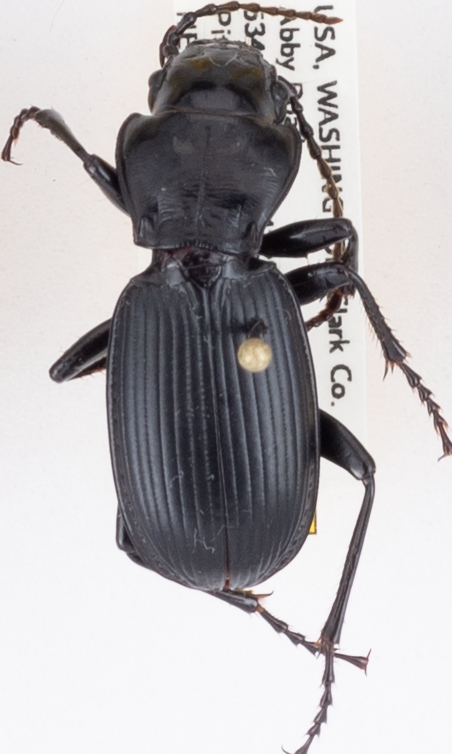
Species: Pterostichus lama
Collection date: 2017-05-31
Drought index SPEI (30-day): -0.334
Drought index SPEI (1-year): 1.16
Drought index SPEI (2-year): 0.728